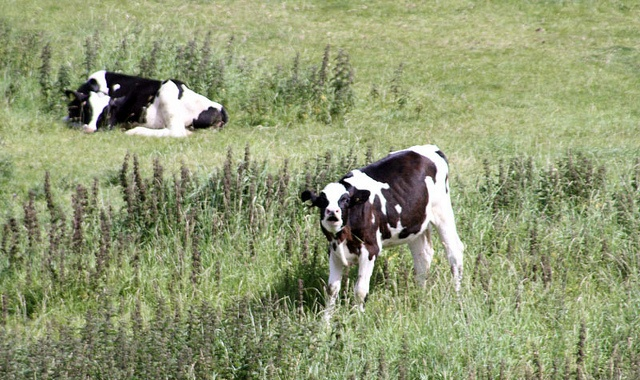
Two black and white cows in a grassy field.
Two black and white cows in a field one mooing.
two cows with one standing and one lying down
Two very cute cows in a big grassy field.
Holstein dairy cows enjoying the tall grass and lupines.